Interstate 70 in Maryland

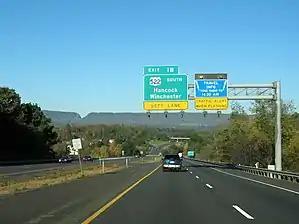
I-70 westbound in Hancock

I-70 meets US 40 (National Pike) at a cloverleaf interchange as the two highways leave the suburban area surrounding Hagerstown. The Interstate curves to the southeast and has a diamond interchange with MD 66 (Mapleville Road) near Beaver Creek. I-70 crosses Beaver and Black Rock creeks and gains an eastbound climbing lane as the highway ascends South Mountain and passes through Greenbrier State Park. At the top of the mountain, the Interstate passes under US 40 and the Appalachian Trail and enters Frederick County. I-70 has a pair of rest areas on the east side of the mountain, one per direction. The westbound rest area is where the DC snipers, John Allen Muhammad and Lee Boyd Malvo, were apprehended by police in October 2002.